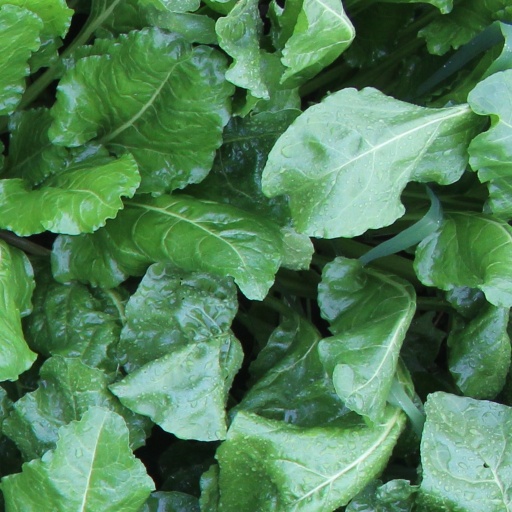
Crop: sugar beet